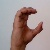
The image shows a hand gesture representing the letter 'C' in Indian Sign Language.